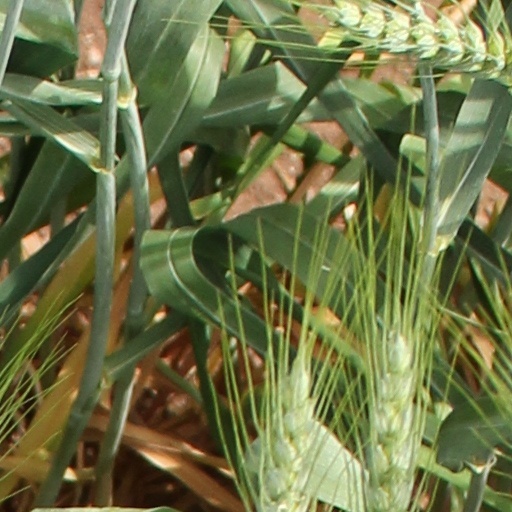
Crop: wheat